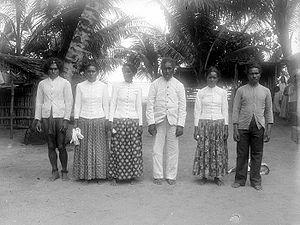
Les îles Mapia, en indonésien Kepulauan Mapia, forment un petit atoll d'Indonésie situé dans l'océan Pacifique, à environ 290 kilomètres au nord de la ville de Manokwari. Les deux principales sont Bras et Pegun.